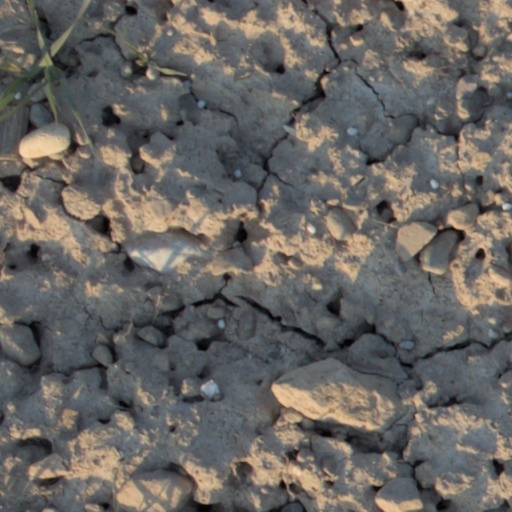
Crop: wheat